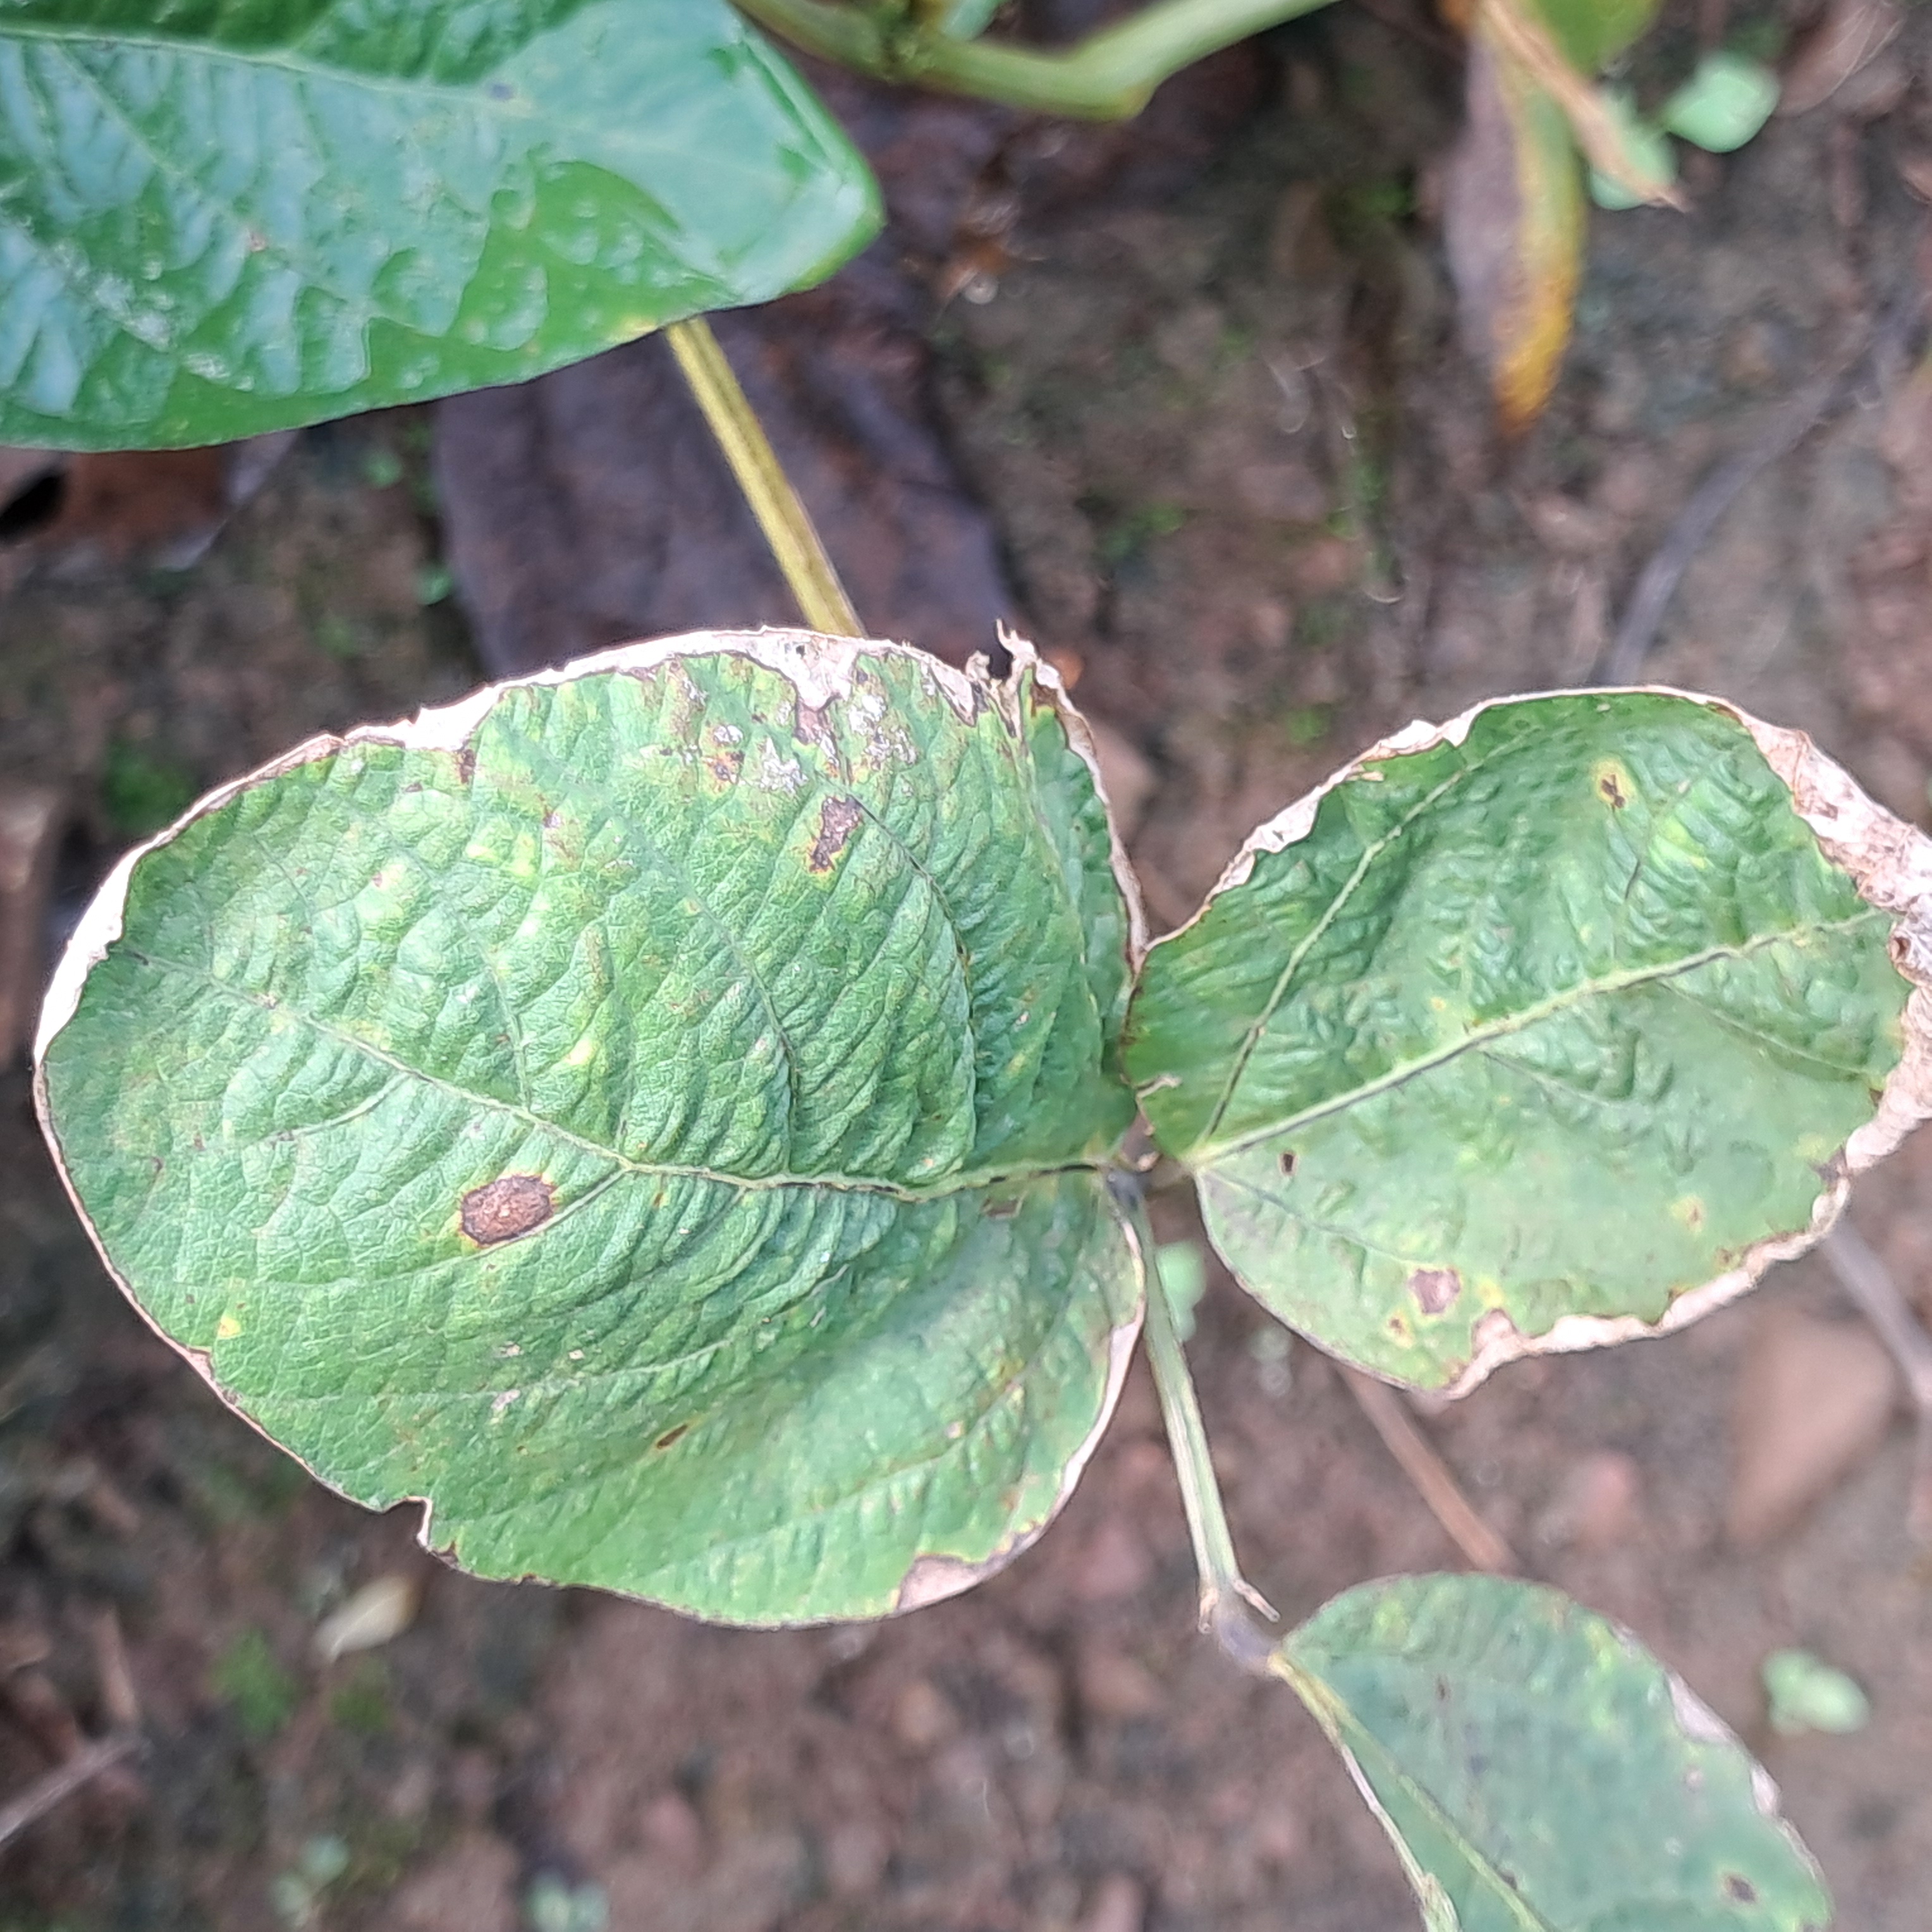
Label: Rust